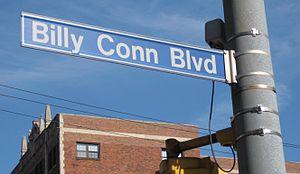
Billy Conn est un boxeur américain né le 8 octobre 1917 et mort le 29 mai 1993 à Pittsburgh, Pennsylvanie.